Hallermann–Streiff syndrome

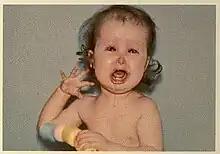
Girl with Hallermann-Streiff syndrome displaying characteristic facial features

Hallermann–Streiff syndrome is a congenital disorder that affects the eyes, general growth, cranial development, hair-growth, and dental development. There are fewer than 200 people with the syndrome worldwide. One notable organization that is supporting people with Hallermann–Streiff syndrome is the Germany-based "Schattenkinder e.V".